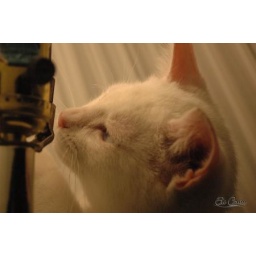
cat by lamp